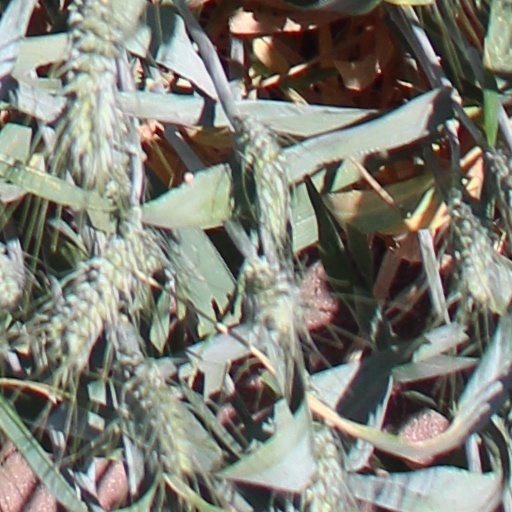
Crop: wheat